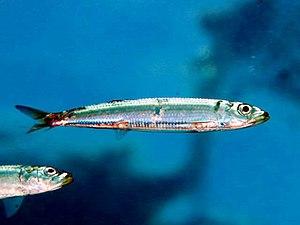
Les Clupéiformes sont un ordre de poissons à nageoires rayonnées, caractérisés par une vessie natatoire reliée à leur appareil digestif. Presque tous sont des planctonivores vivant en bancs.
Etrumeus teres est une espèce de poissons de la famille des Clupeidae.